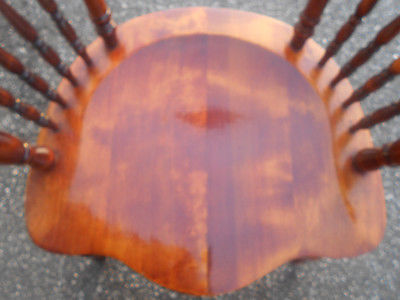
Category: chair